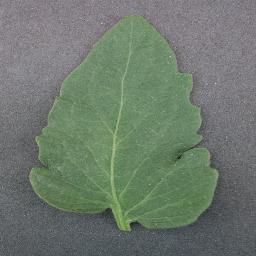
Label: Tomato___healthy